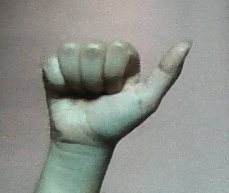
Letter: dhad